Fuchsia

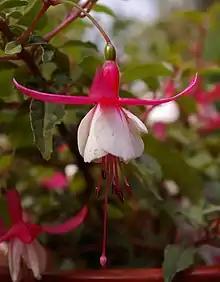
'Alice Hoffman'

Fuchsias are popular garden shrubs, and once planted can live for years with a minimal amount of care. The British Fuchsia Society maintains a list of hardy fuchsias that have been proven to survive a number of winters throughout Britain and to be back in flower each year by July. Enthusiasts report that hundreds and even thousands of hybrids survive and prosper throughout Britain. In the United States, the Northwest Fuchsia Society maintains an extensive list of fuchsias that have proven hardy in members' gardens in the Pacific Northwest over at least three winters.